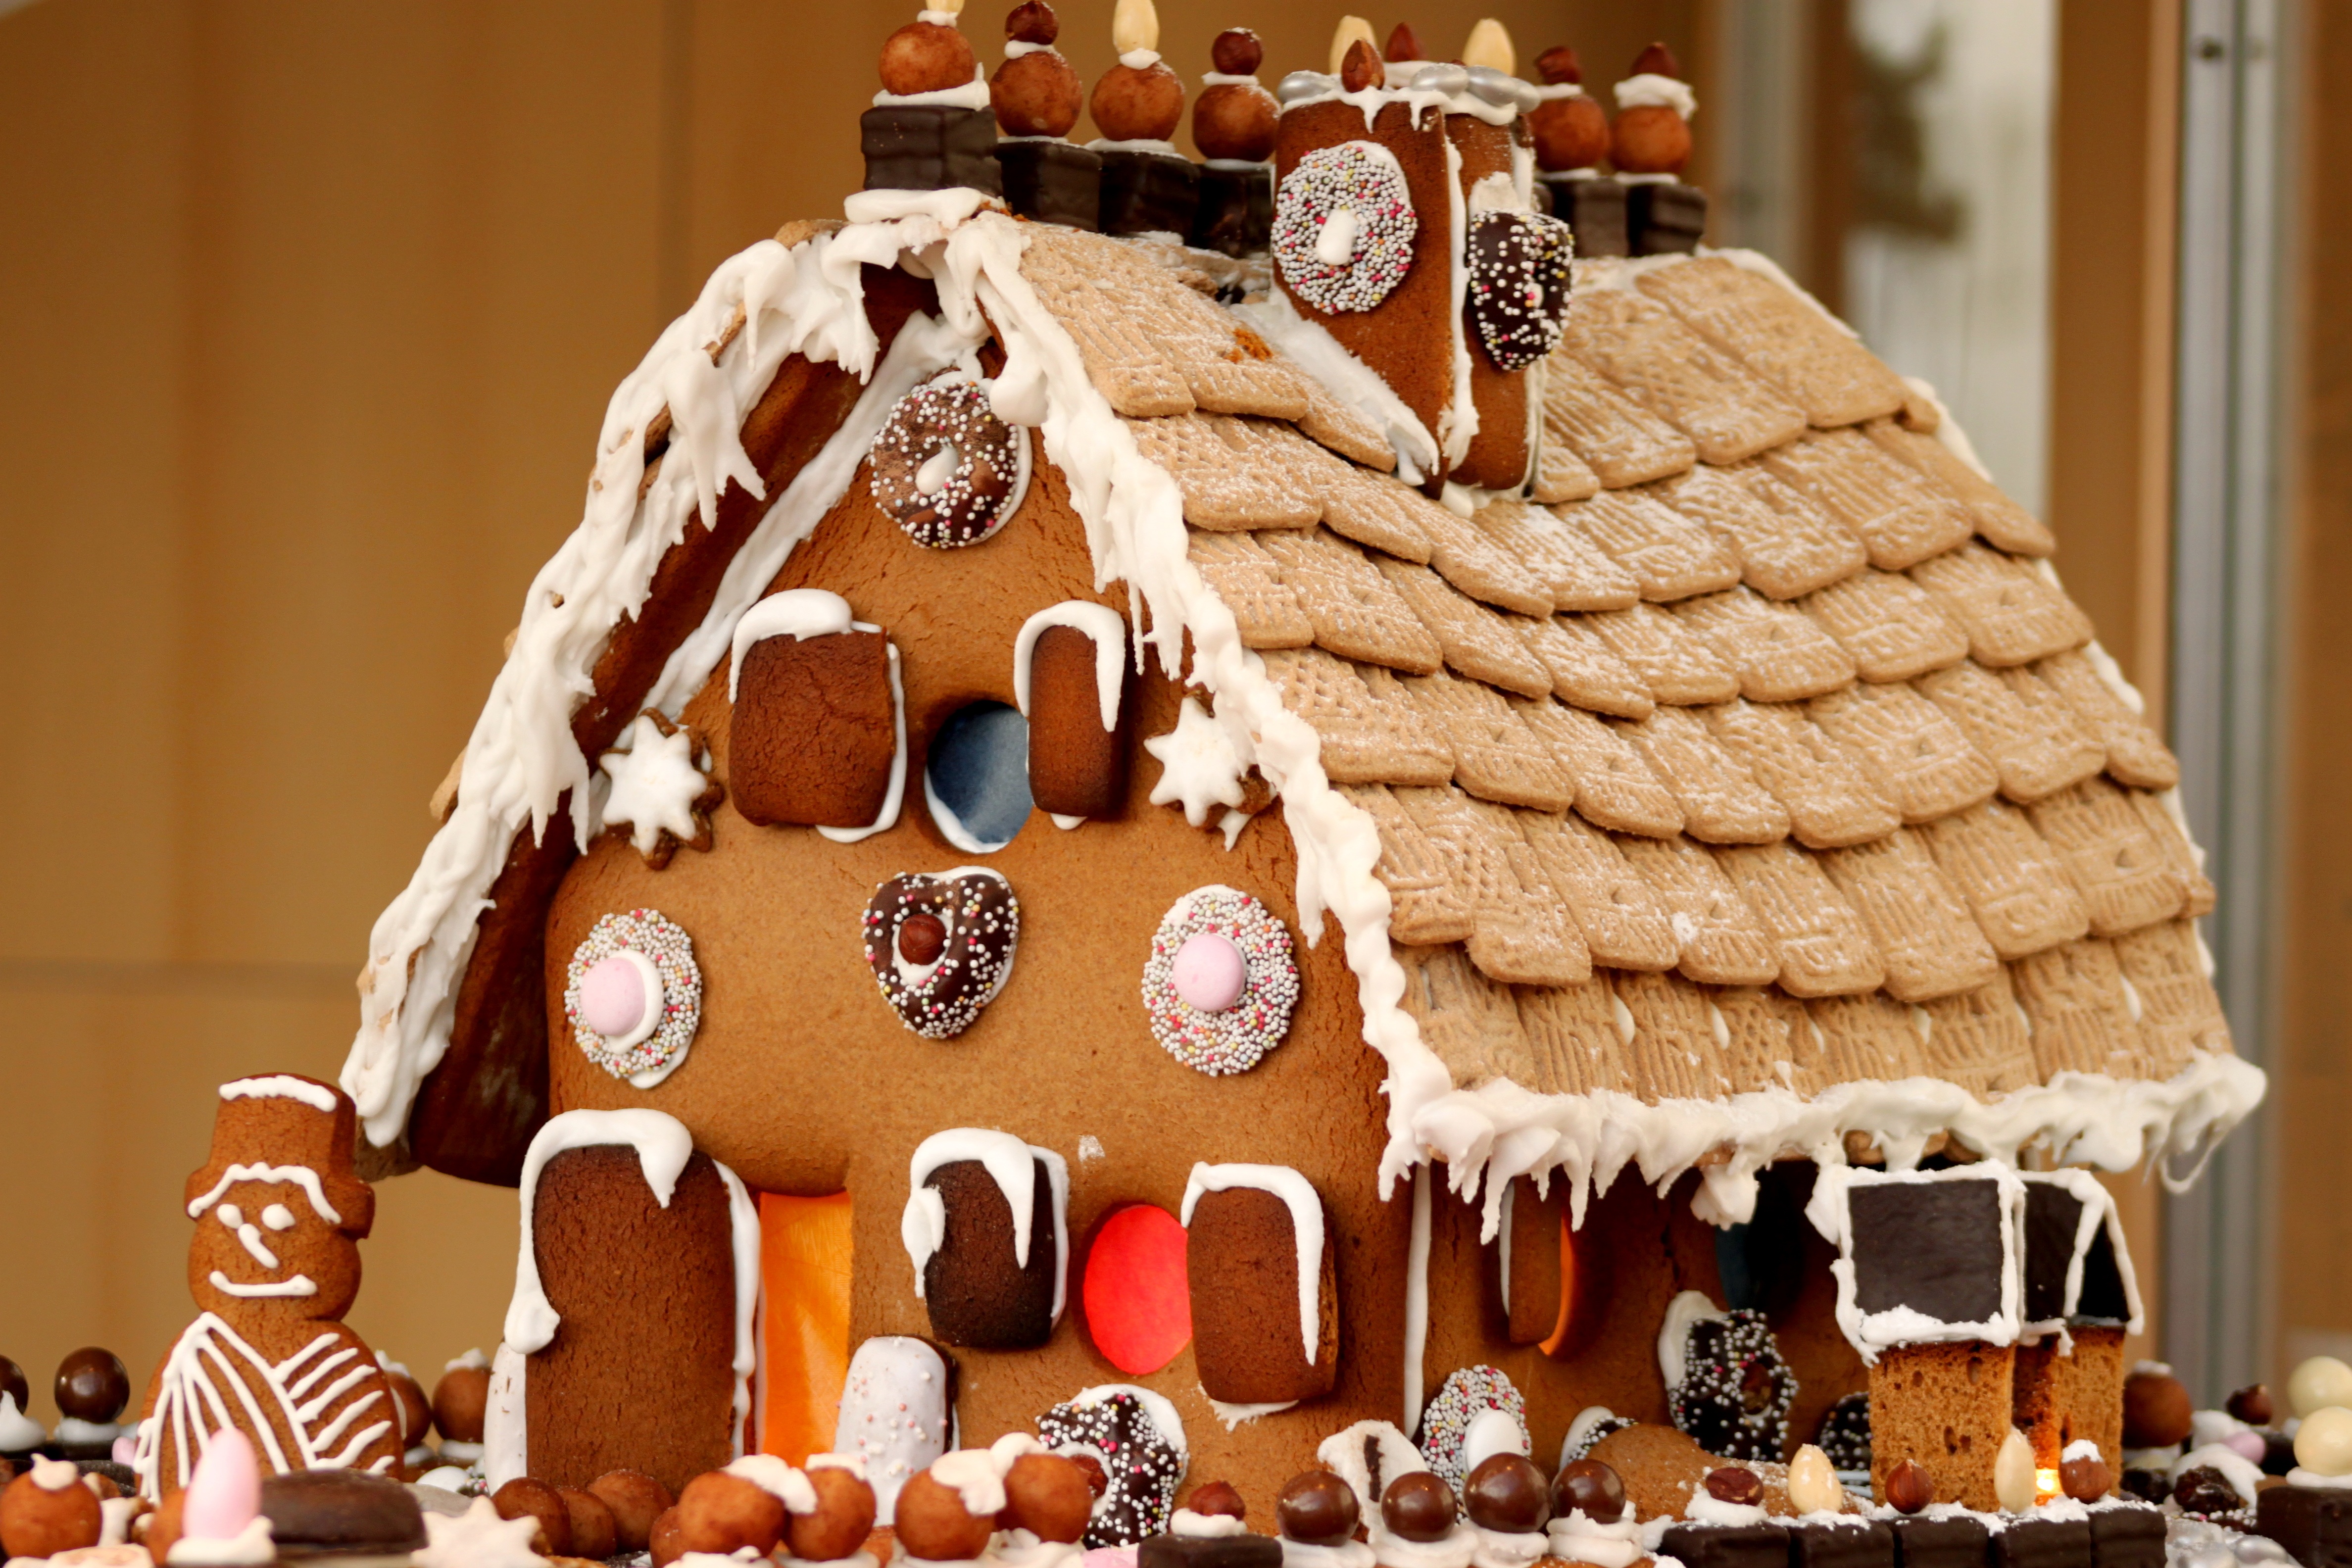
light, sky, star, decoration, food, golden, christmas, dessert, christmas ornament, deco, advent, christmas decoration, christmas time, background, starry sky, poinsettia, gingerbread, gingerbread house